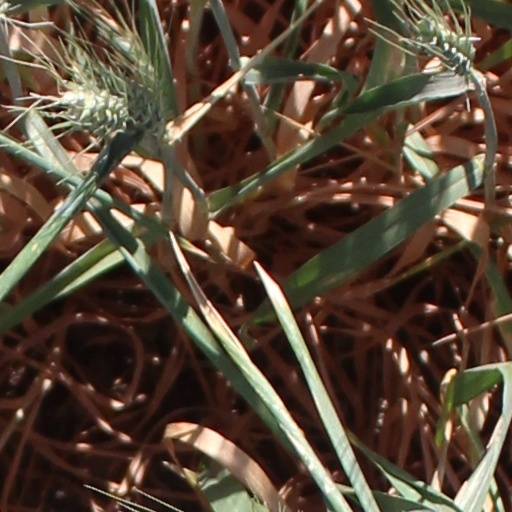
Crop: wheat